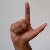
The image shows a hand gesture representing the letter 'L' in Indian Sign Language.